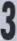
Number: 3